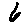
Label: 6